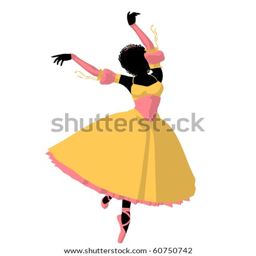
ballerina silhouette on a white background